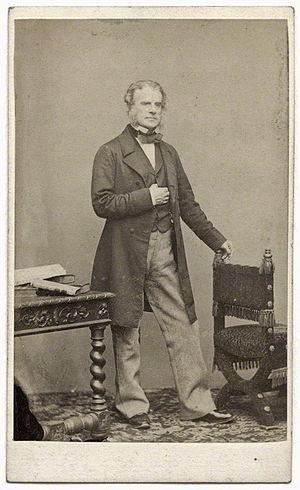
John Wilson-Patten, 1ᵉʳ baron Winmarleigh PC est un politicien conservateur britannique.